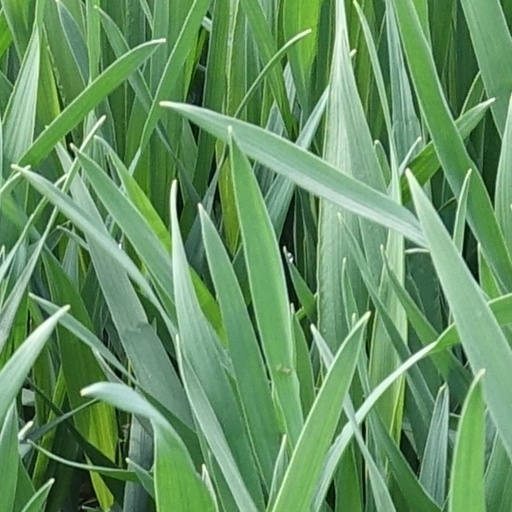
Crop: wheat